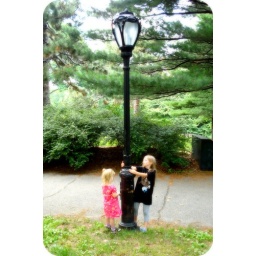
Well my daughters were trying to get to Narnia all day. From the train to this lamp post in Central Park.